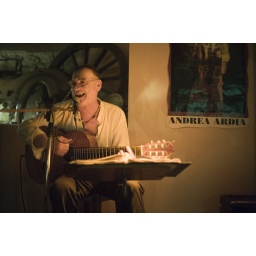
Andrea Ardia singing in his bar with a wine glass in his guitar holder